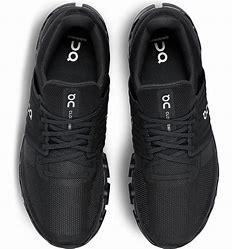
Brand: ON
Model: Cloudswift